Randolph Childress

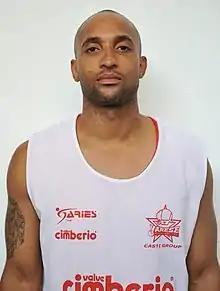

Randolph Childress (born September 21, 1972) is an American former professional basketball player. He is formerly an assistant coach for his alma mater, Wake Forest University.